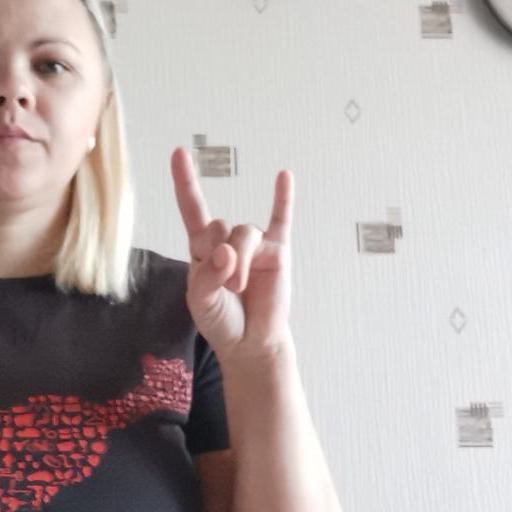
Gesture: rock